Lieråsen Tunnel

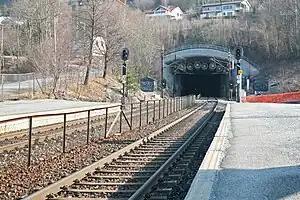
The tunnel entrance seen from Lier Station

Lieråsen Tunnel is a single-tubed railway tunnel of the Drammen Line situated in Asker and Lier in Norway. At a length of , the double track tunnel is located immediately between Asker Station and Lier Station. It is used for a mix of short- and long-haul passenger trains and freight trains.